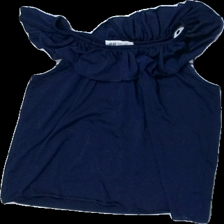
View: front
Type: Top
Category: Children
Brand: H&M
Colors: Blue
Material: 100% Polyester
Cut: Regular
Size: 122
Season: All
Price range: 50-100
Recommended usage: Reuse
Description: blue top with frill detail